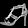
Label: Sandal